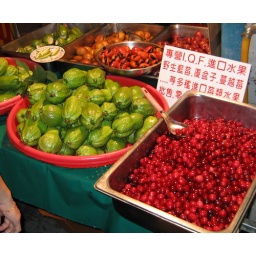
Fresh fruit for sale in Bali, across the river from Danshui, Taiwan